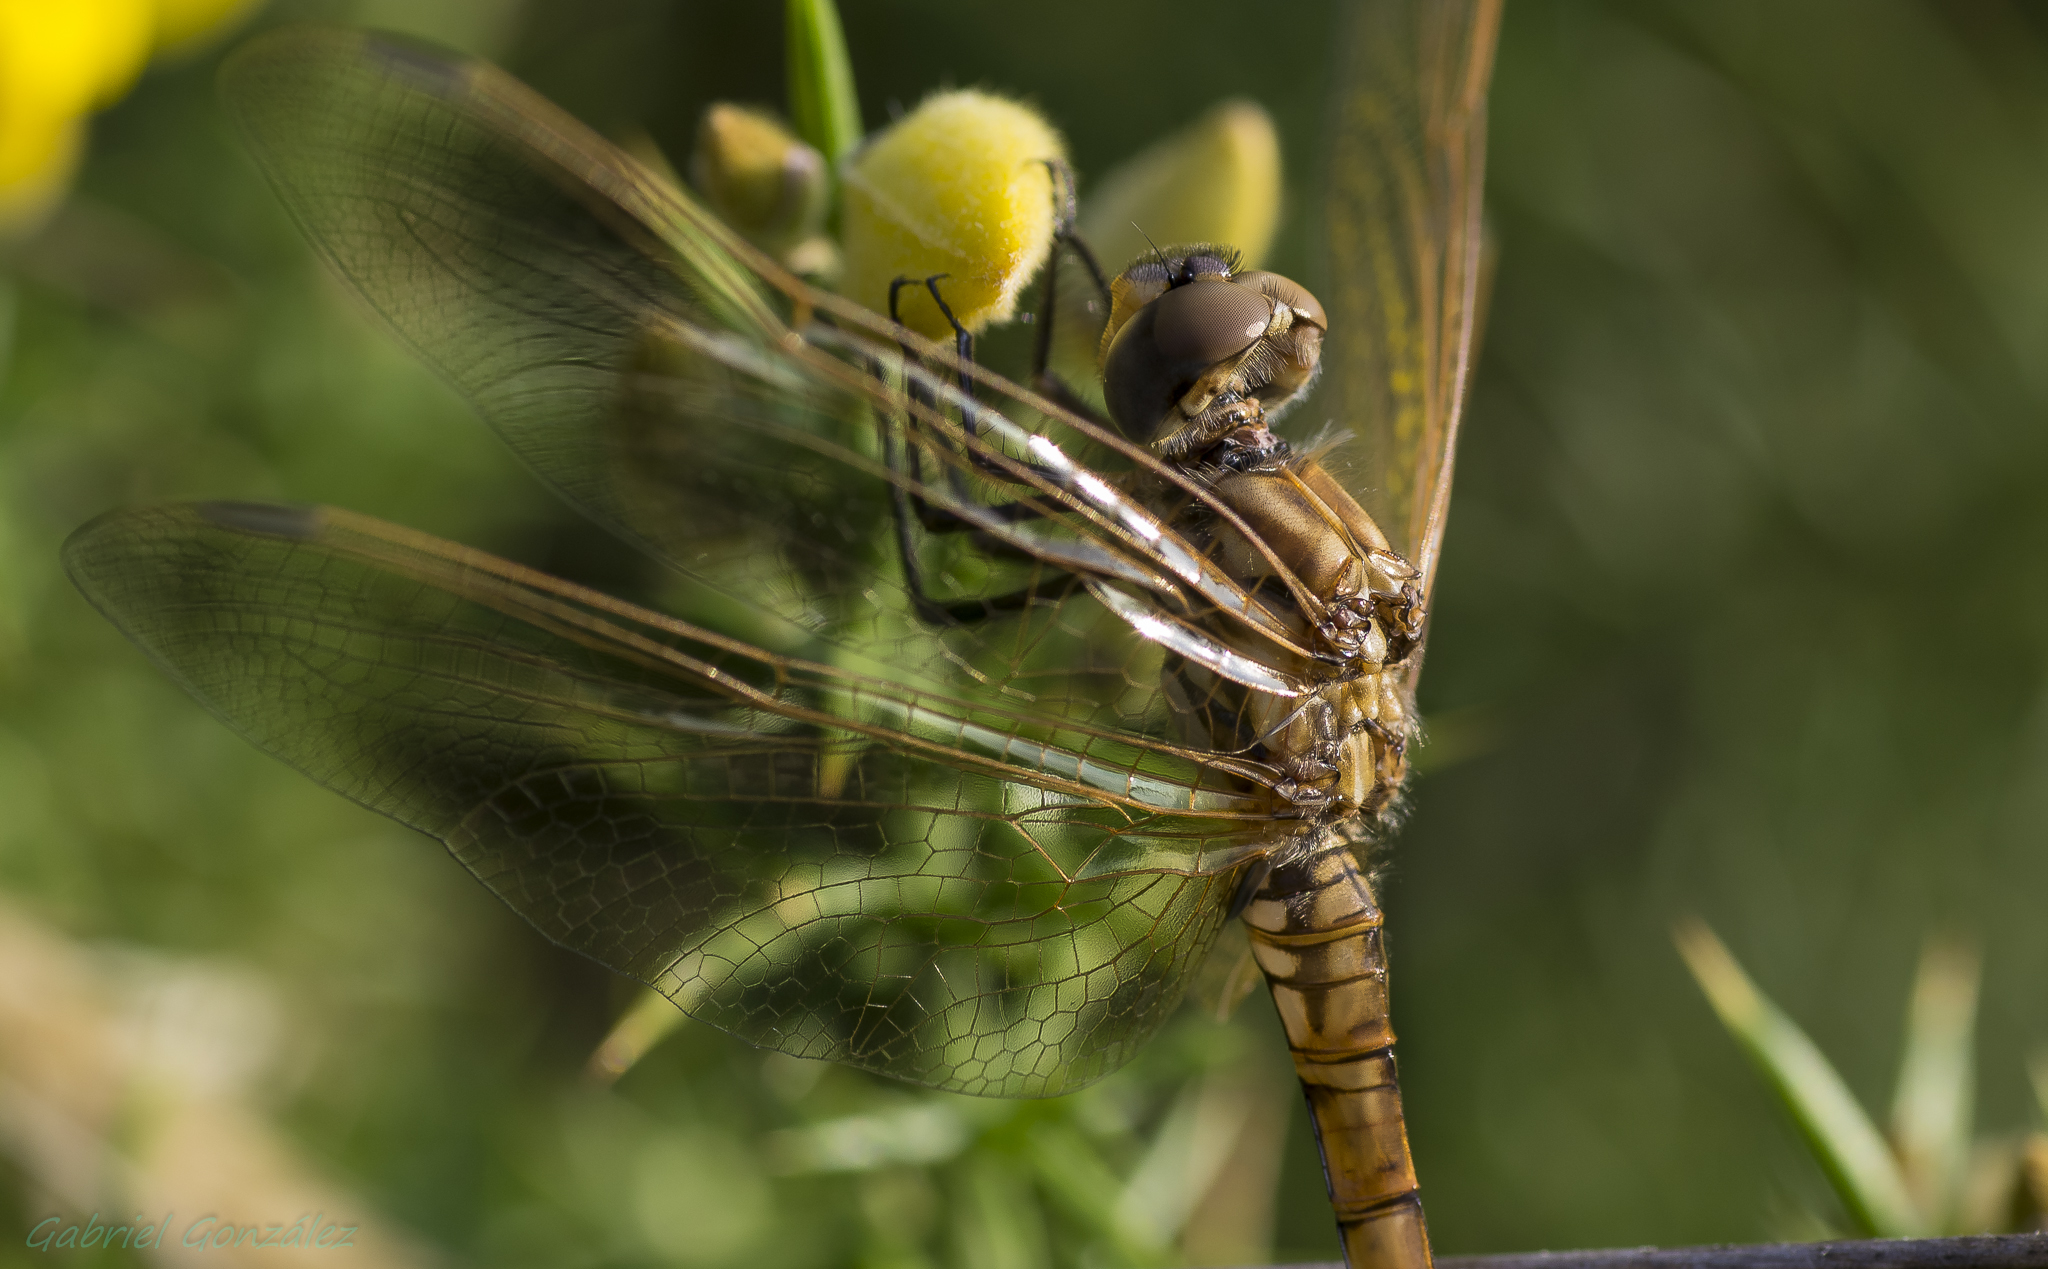
nature, grass, wildlife, insect, macro, flora, fauna, invertebrate, close up, dragonfly, naturaleza, tamron90mm, ggl1, gaby1, xovesphoto, animales, liblula, pentaxk5, gphoto, macro photography, plant stem, dragonflies and damseflies